Limitations of animal running speed

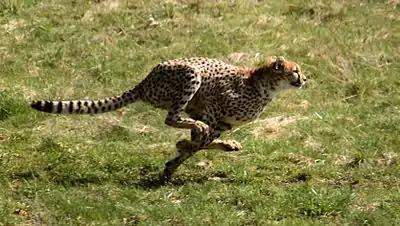
Cheetah chasing its prey. Captured at Ree Park - Ebeltoft Safari, Denmark. Photo by Malene Thyssen (http://commons.wikimedia.org/wiki/User:Malene)

Limitations of animal running speed provides an overview of how various factors determine the maximum running speed. Some terrestrial animals are built for achieving extremely high speeds, such as the cheetah, pronghorn, race horse and greyhound, while humans can train to achieve high sprint speeds. There is no single determinant of maximum running speed: however, certain factors stand out against others and have been investigated in both animals and humans. These factors include: Muscle moment arms, foot morphology, muscle architecture, and muscle fiber type. Each factor contributes to the ground reaction force (GRF) and foot contact time of which the changes to increase maximal speed are not well understood across all species.